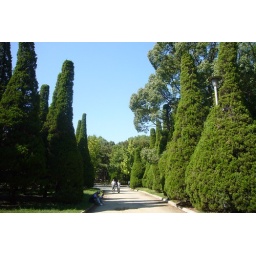
Trimmed trees in Osaka castle park